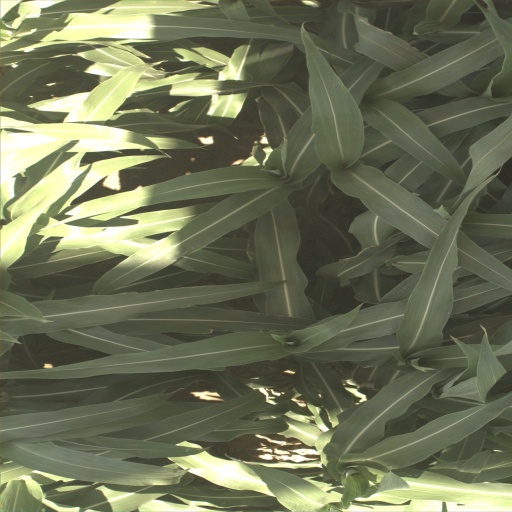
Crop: sorghum